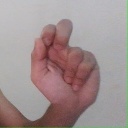
अक्षर: ढ